Hyperinflation

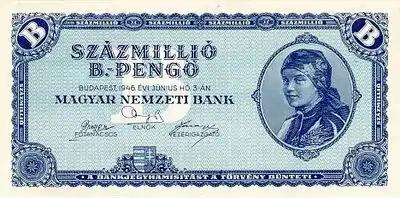
100 quintillion (10) pengő, the largest denomination bill ever issued, Hungary, 1946. 1 sextillion pengő notes were printed but never issued.

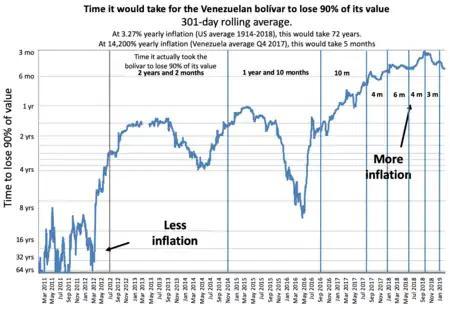
Hyperinflation in Venezuela represented by the time it would take for money to lose 90% of its value (301-day rolling average, inverted logarithmic scale)

In economics, hyperinflation is a very high and typically accelerating inflation. It quickly erodes the real value of the local currency, as the prices of all goods increase. This causes people to minimize their holdings in that currency as they usually switch to more stable foreign currencies. Effective capital controls and currency substitution ("dollarization") are the orthodox solutions to ending short-term hyperinflation; however, there are significant social and economic costs to these policies. Ineffective implementations of these solutions often exacerbate the situation. Many governments choose to attempt to solve structural issues without resorting to those solutions, with the goal of bringing inflation down slowly while minimizing social costs of further economic shocks; however, this can lead to a prolonged period of high inflation.